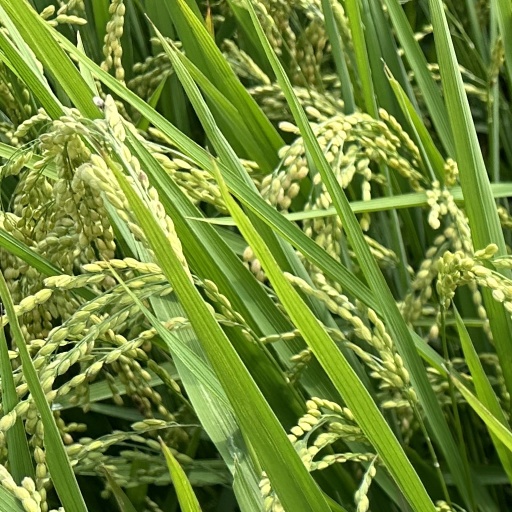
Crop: rice